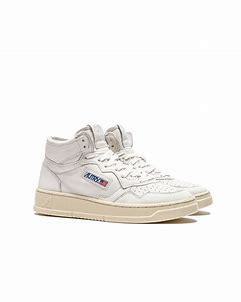
Brand: Autry
Model: Action Shoes Autry Action Medalist 1